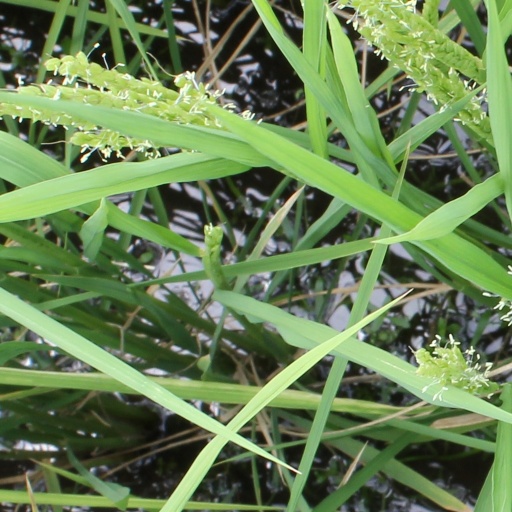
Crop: rice